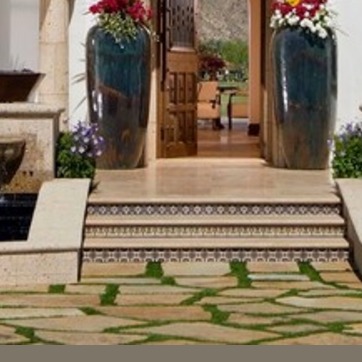
Material: tile